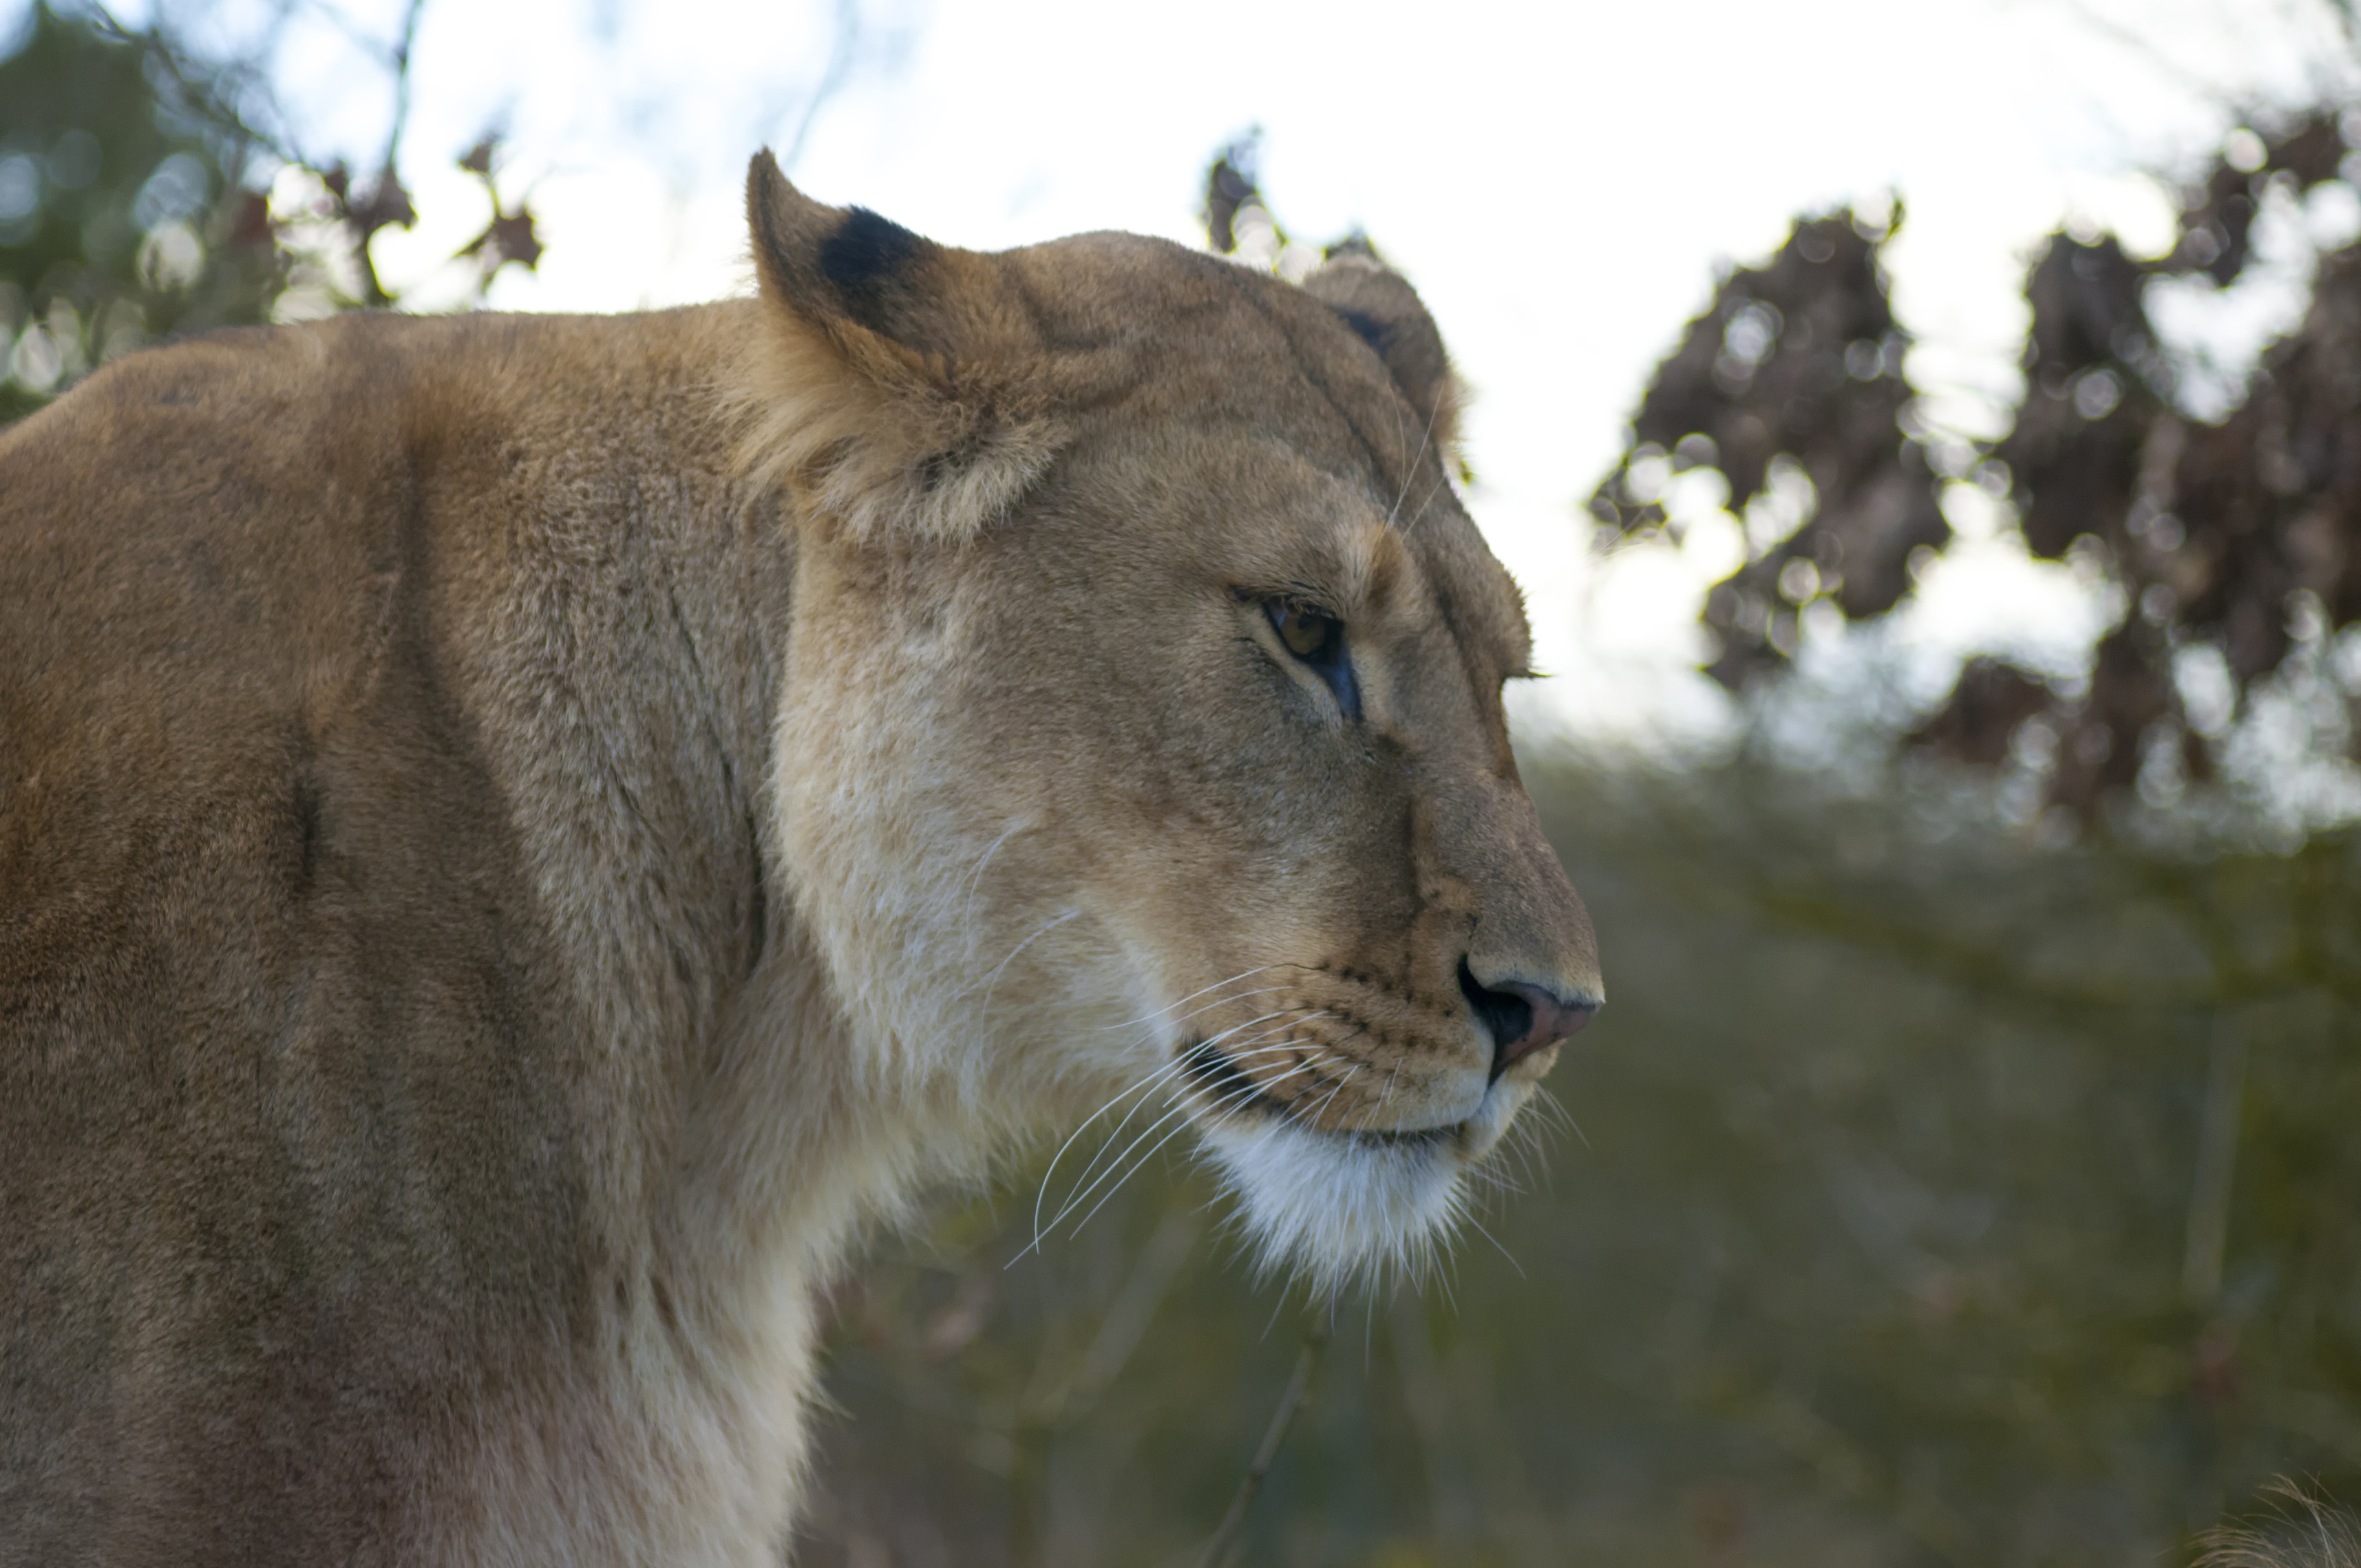
adventure, wildlife, zoo, mammal, fauna, lion, lioness, whiskers, vertebrate, expensive, safari, puma, big cats, cat like mammal